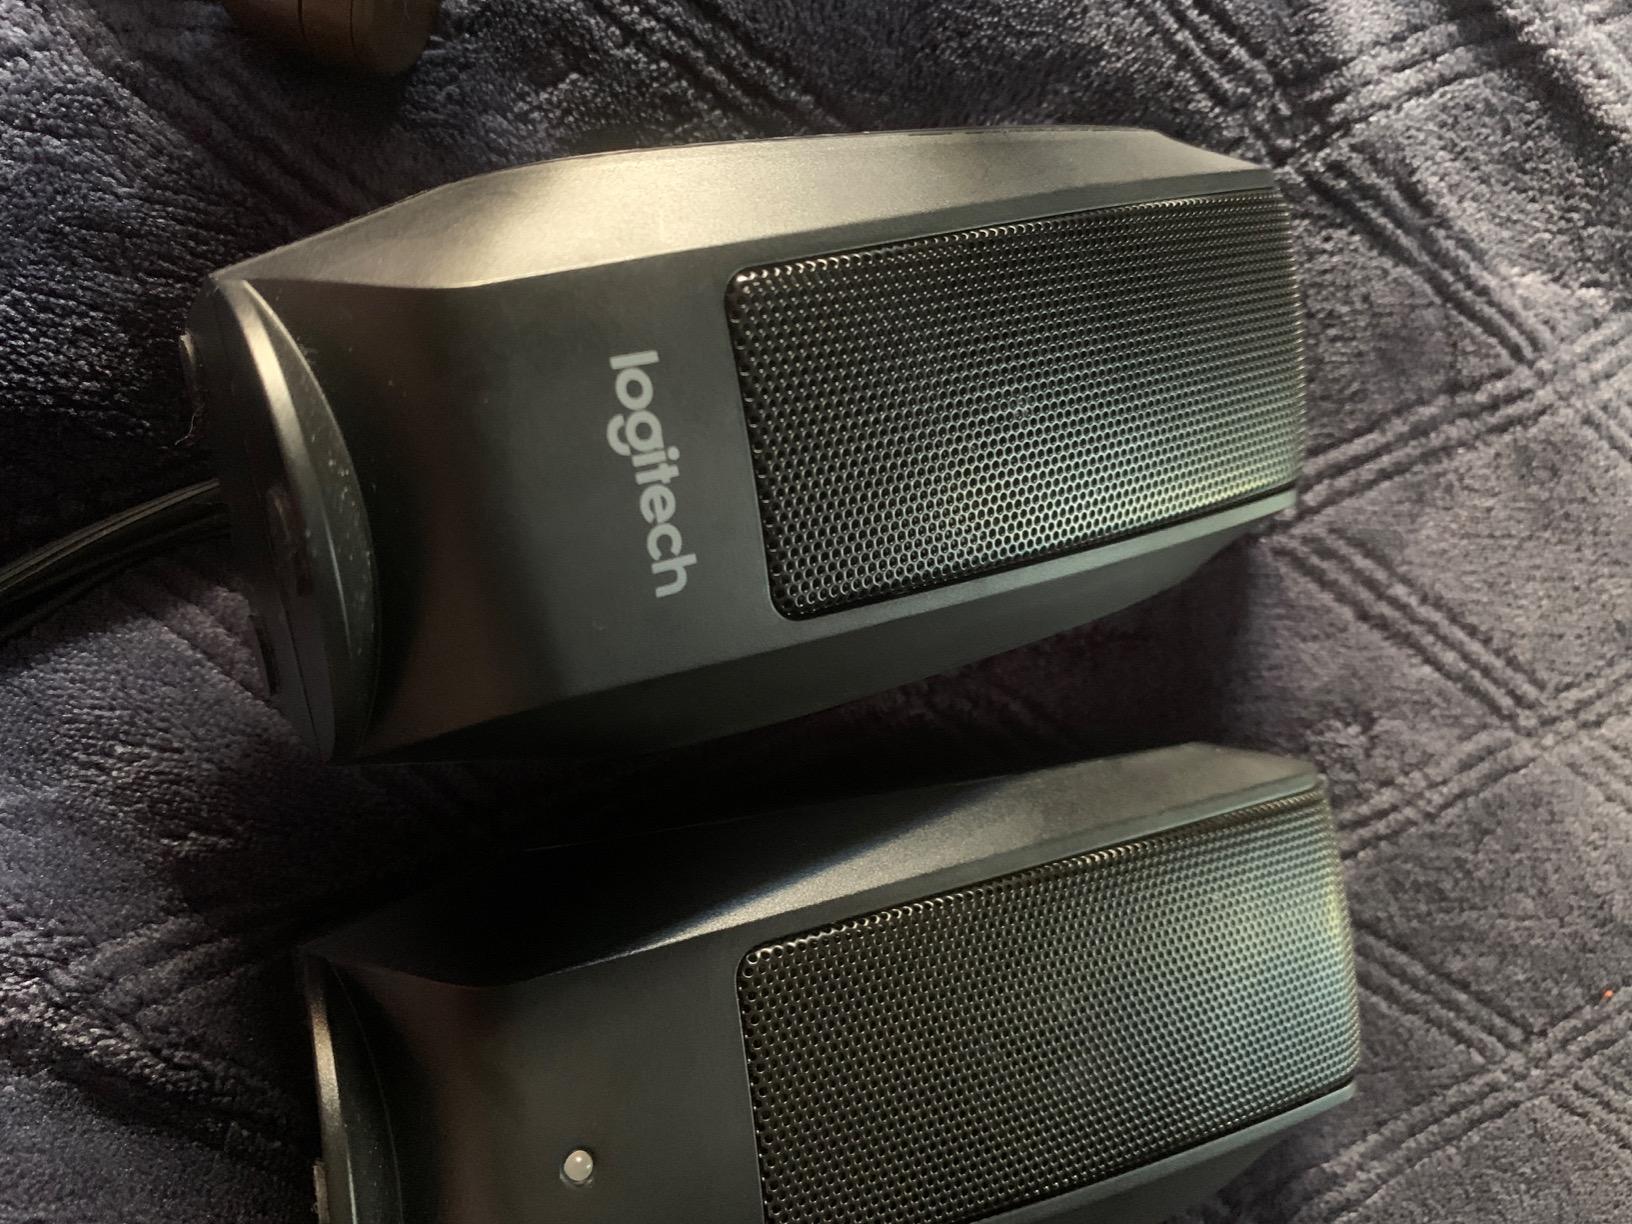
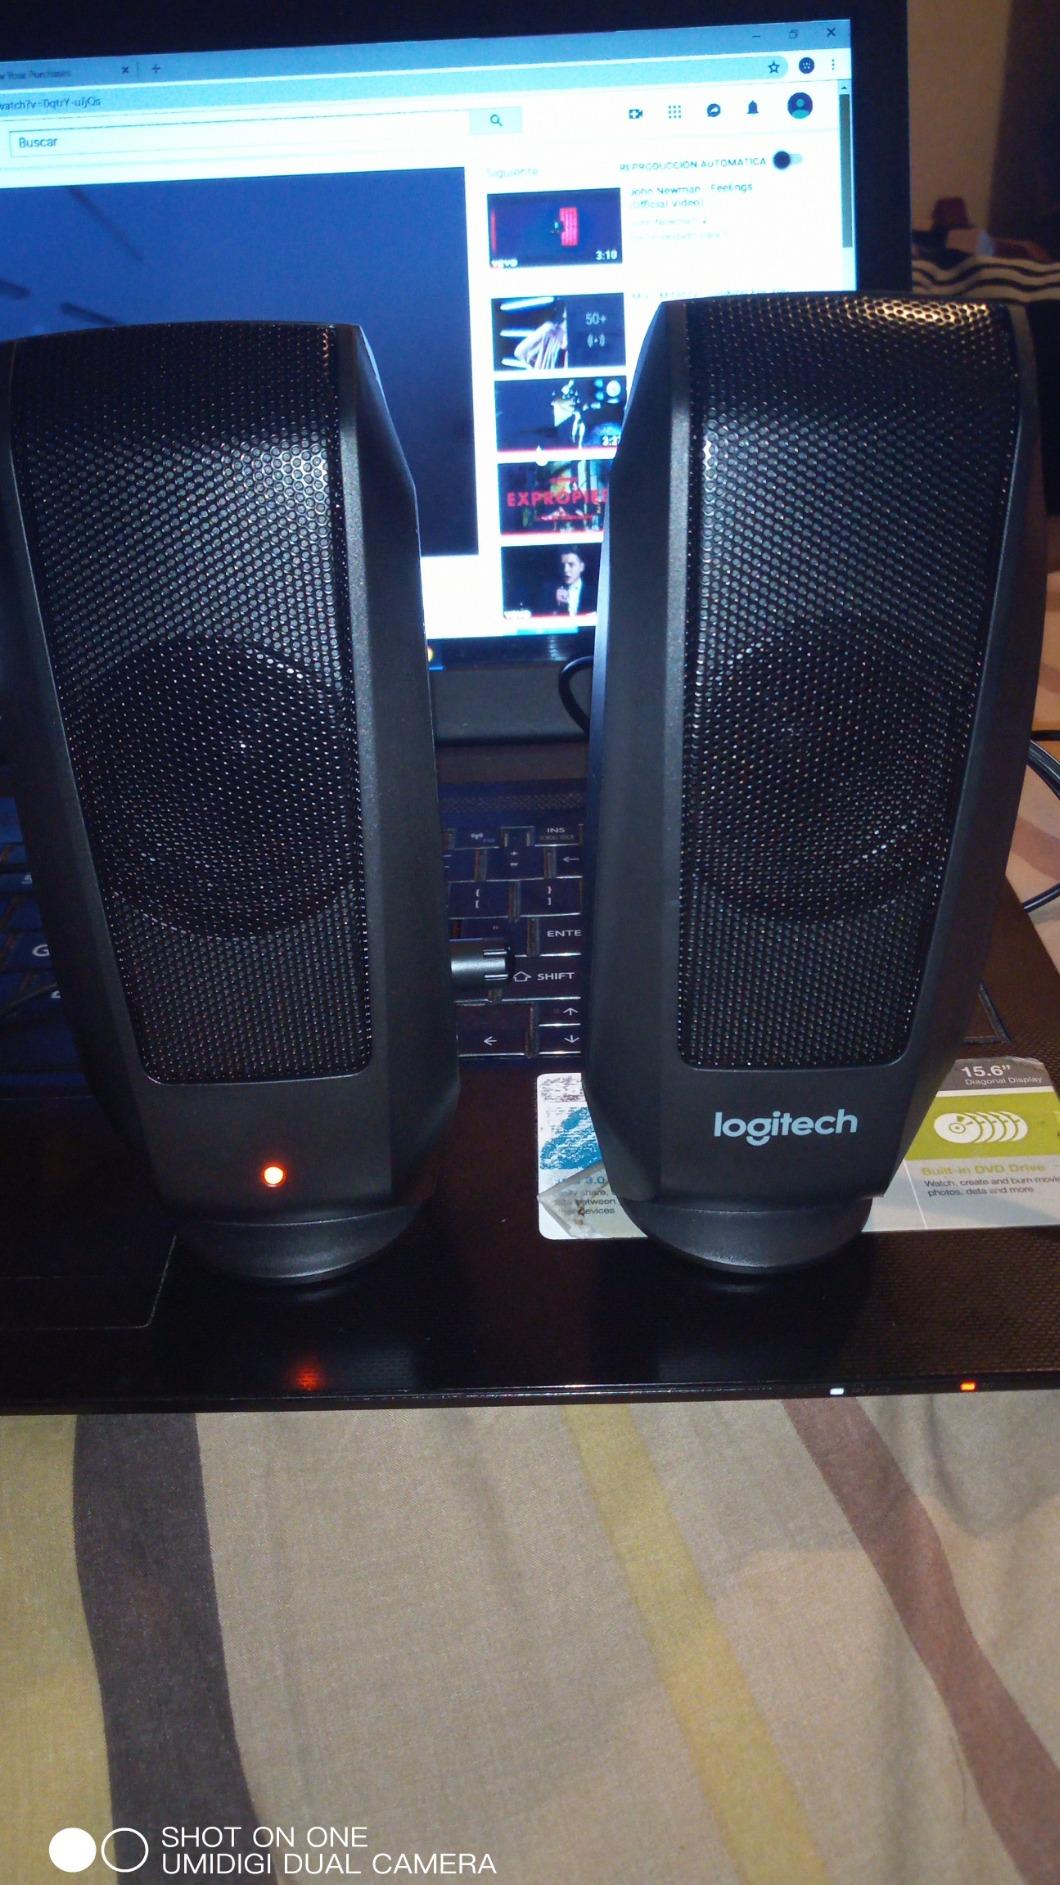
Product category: speaker
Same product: yes